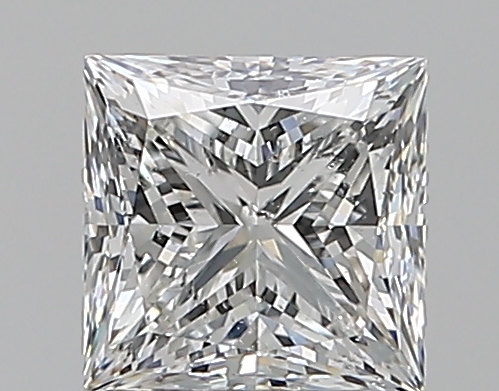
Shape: princess
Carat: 1
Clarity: SI2
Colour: G
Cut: VG
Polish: EX
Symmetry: EX
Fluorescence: N
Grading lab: GIA
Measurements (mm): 5.31 x 5.29 x 4.01